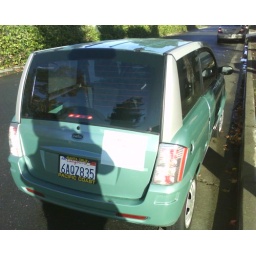
Powered by home electric solar panels, so says the sign taped to the. back window